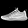
Label: Sneaker